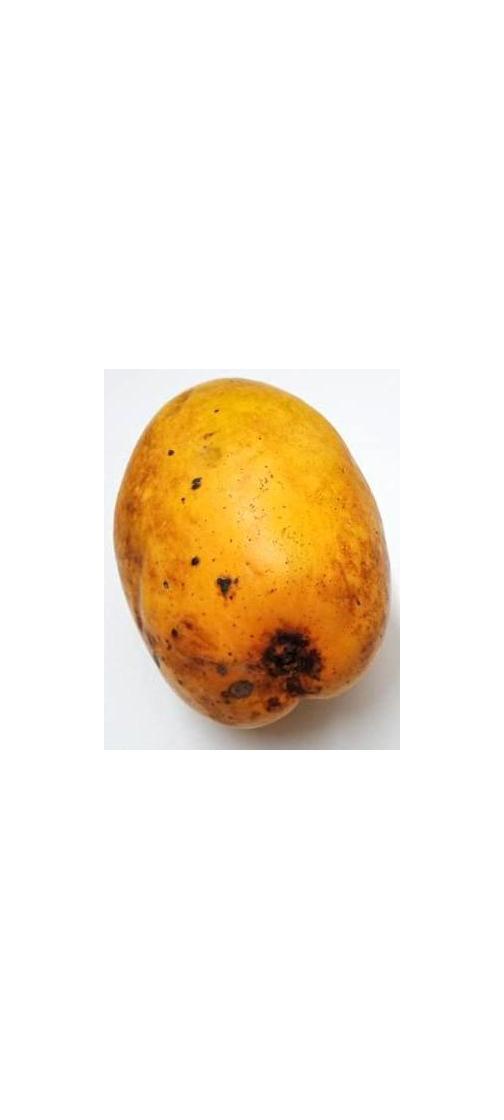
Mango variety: Bari-11